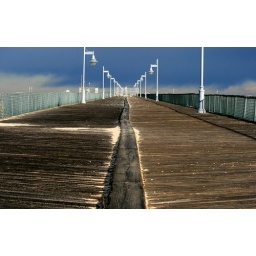
Fishing pier with dark clouds over the water Lewes De